Chevrolet Corvette (C7)

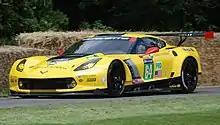
The Corvette Race Team's C7.R at the 2016 Goodwood Festival of Speed

For the 2015 model year, a performance version of the Corvette called the Z06 was introduced at the North American International Auto Show. The Z06 comes with a supercharged and intercooled LT4 V8 engine with Rotocast A356T6 aluminum cylinder heads and a 1.7-liter Eaton R1740 TVS Supercharger, which generates at 6,400 rpm and at 3,600 rpm of torque, giving the Z06 a top speed of . The Z06 is available with a Tremec seven-speed manual with rev-matching technology or a Hydramatic 8L90 eight-speed automatic transmission with paddle shifters.